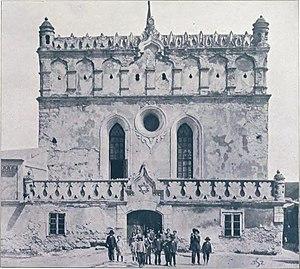
La synagogue d'Houssiatyn, construite au XVIᵉ siècle en style gothico-mauresque a été de nombreuses fois transformée au cours des siècles. Gravement endommagée pendant la Seconde Guerre mondiale, elle est sommairement restaurée après-guerre pour en faire un musée. Le bâtiment présente à présent de graves malfaçons et est maintenant à l'abandon.